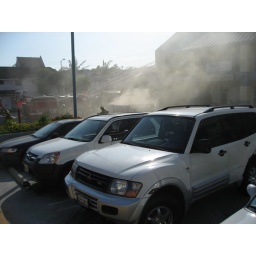
A car in the parking lot below my office burns up.